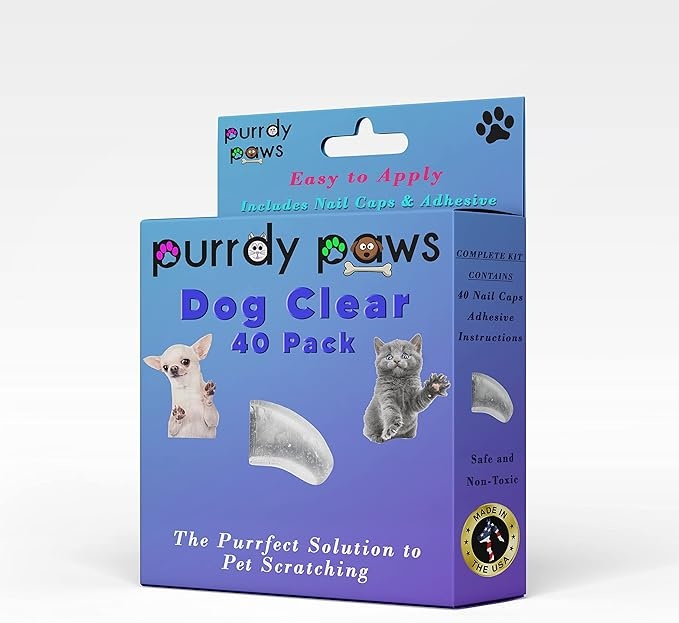
40-Pack Soft Nail Caps for Dogs Claws Clear X-Large
About This Official Purrdy Paws Brand 7 sizes to choose from. Use the size guideline below to get the best fit Extremely safe and non-toxic 40 Nail Caps - 2 Adhesive - Applicator Tips - Instructions Each application lasts 4-6 weeks
Brand: Purrdy+Paws
Category: Animals & Pet Supplies > Pet Supplies > Pet Grooming Supplies > Pet Nail Polish